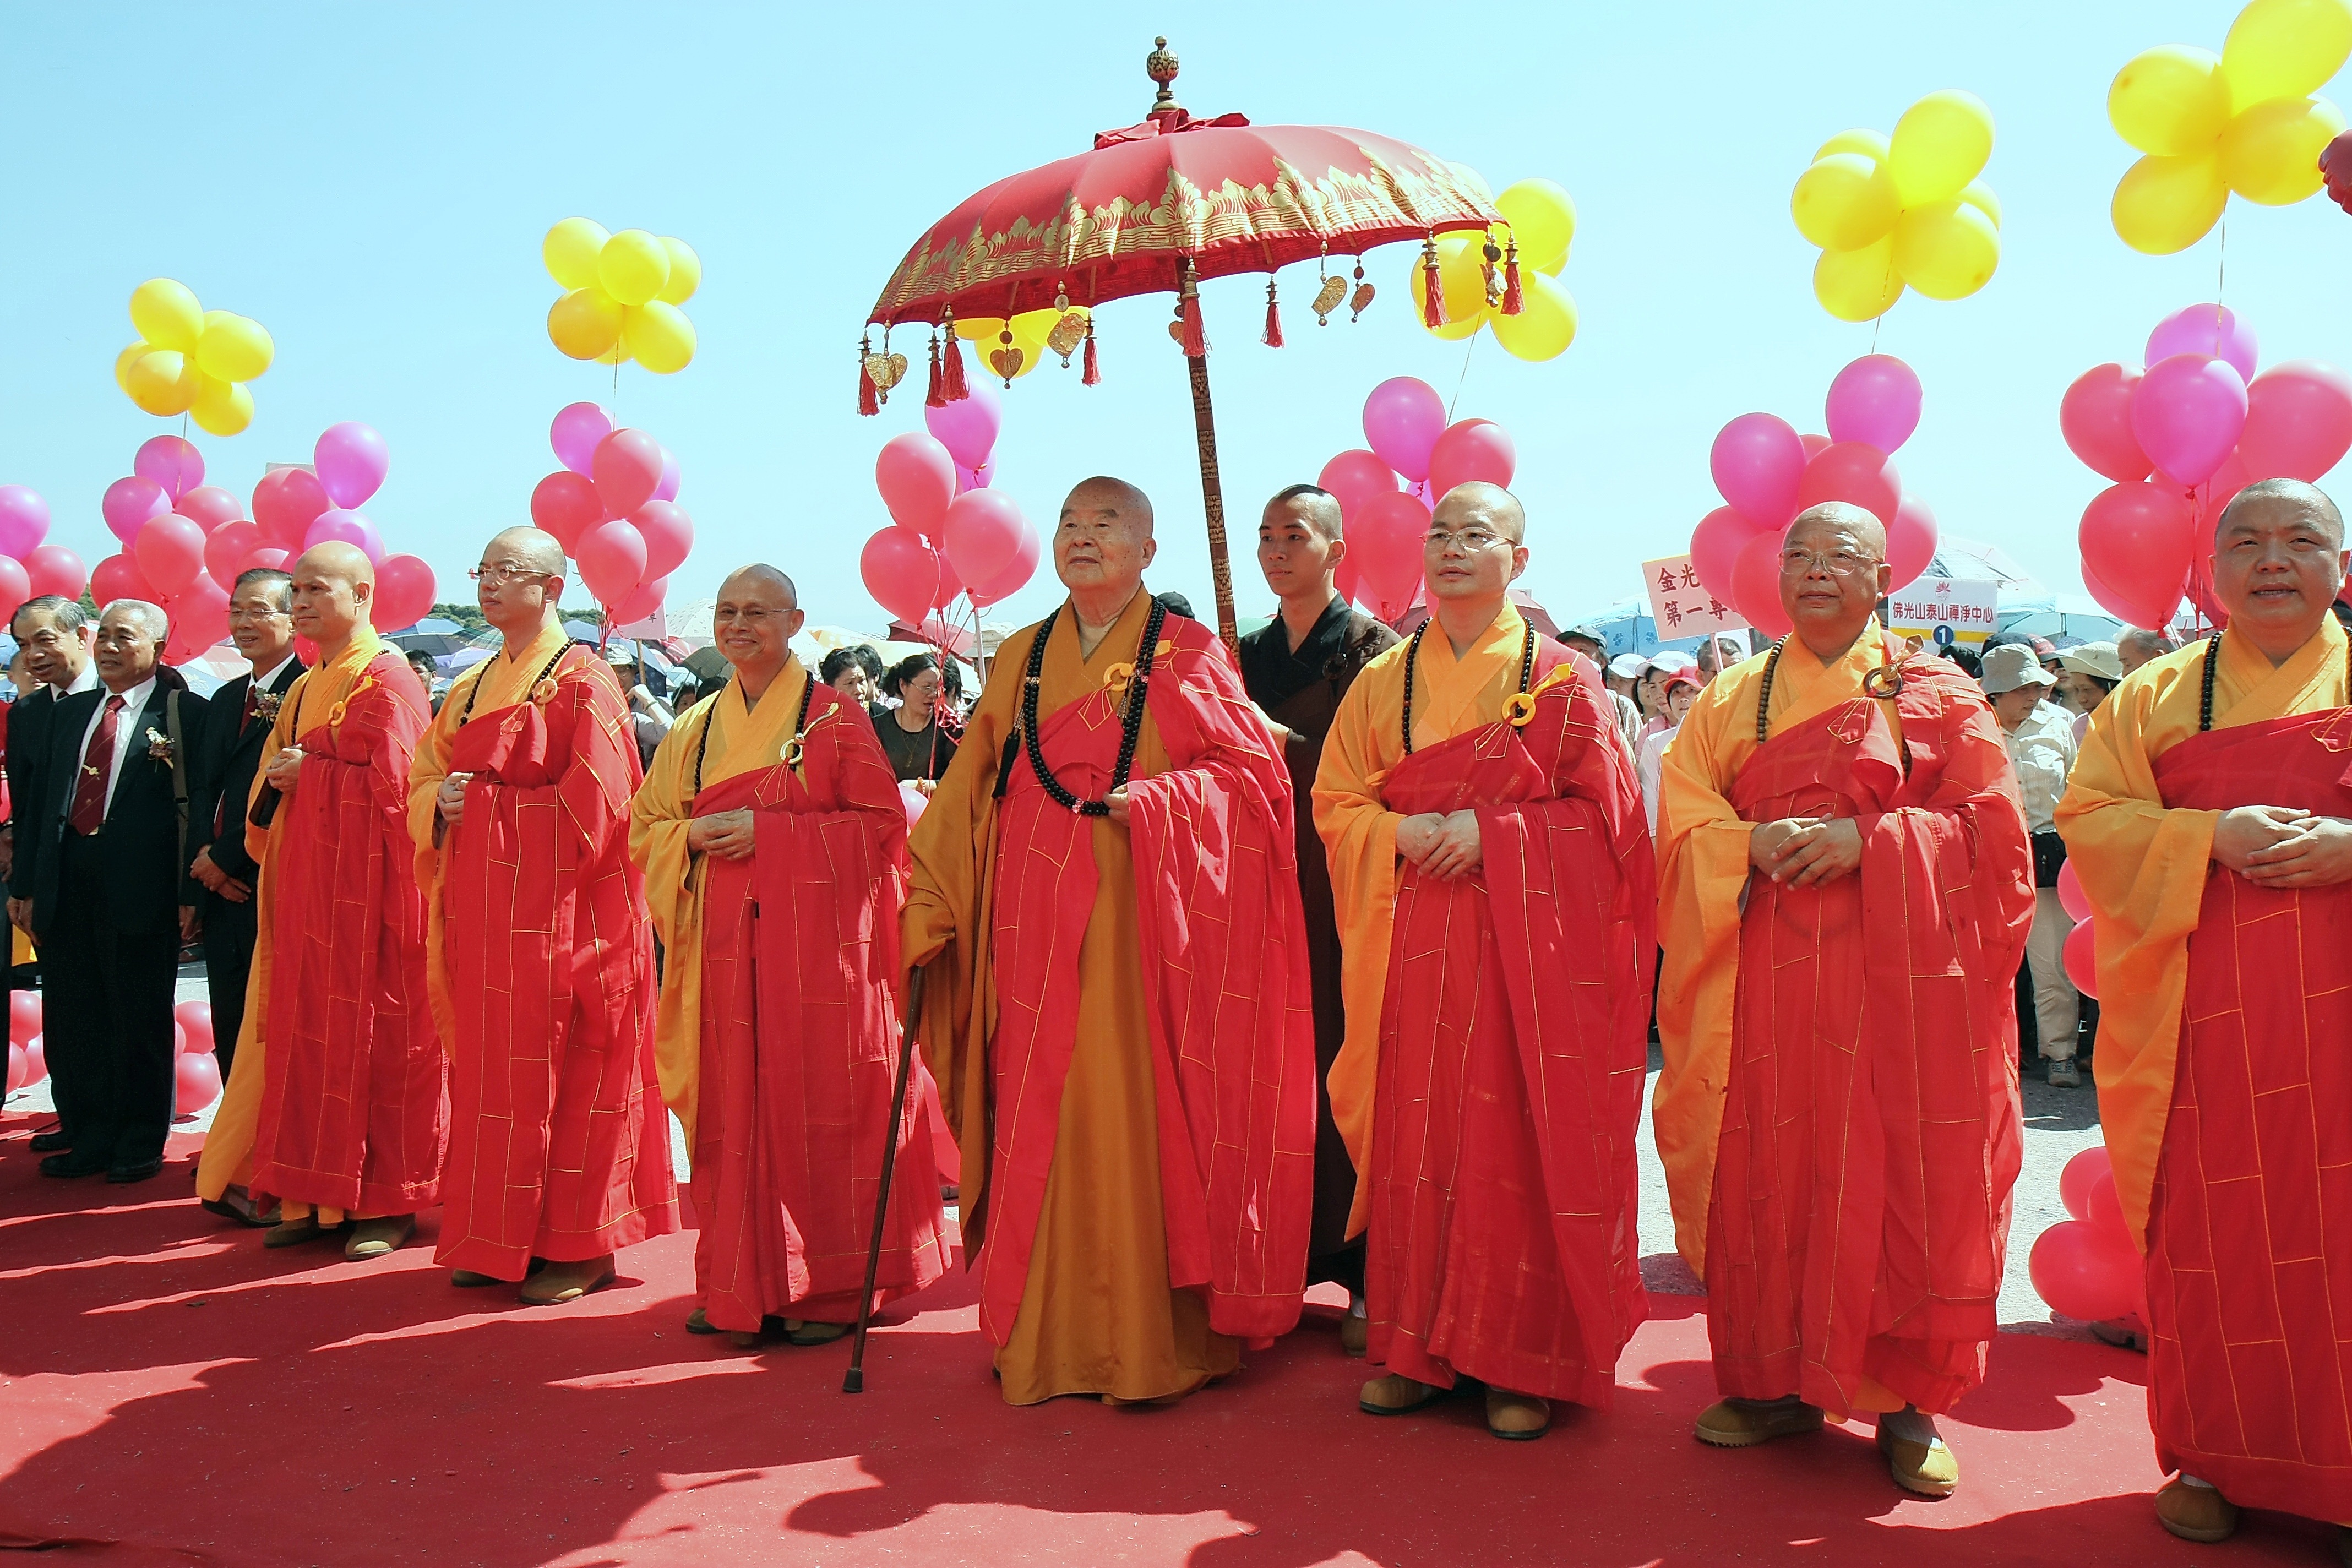
person, buddhism, profession, tradition, clifford, puja, master hsing yun